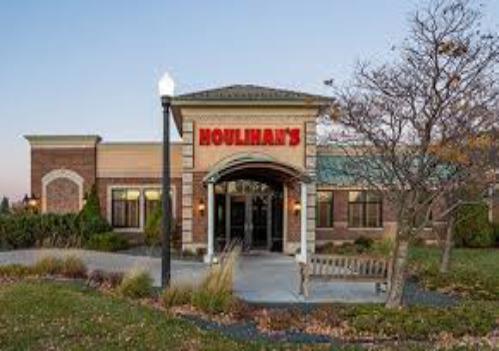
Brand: Houlihan's
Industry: Others